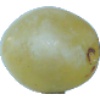
Label: Grape White 1